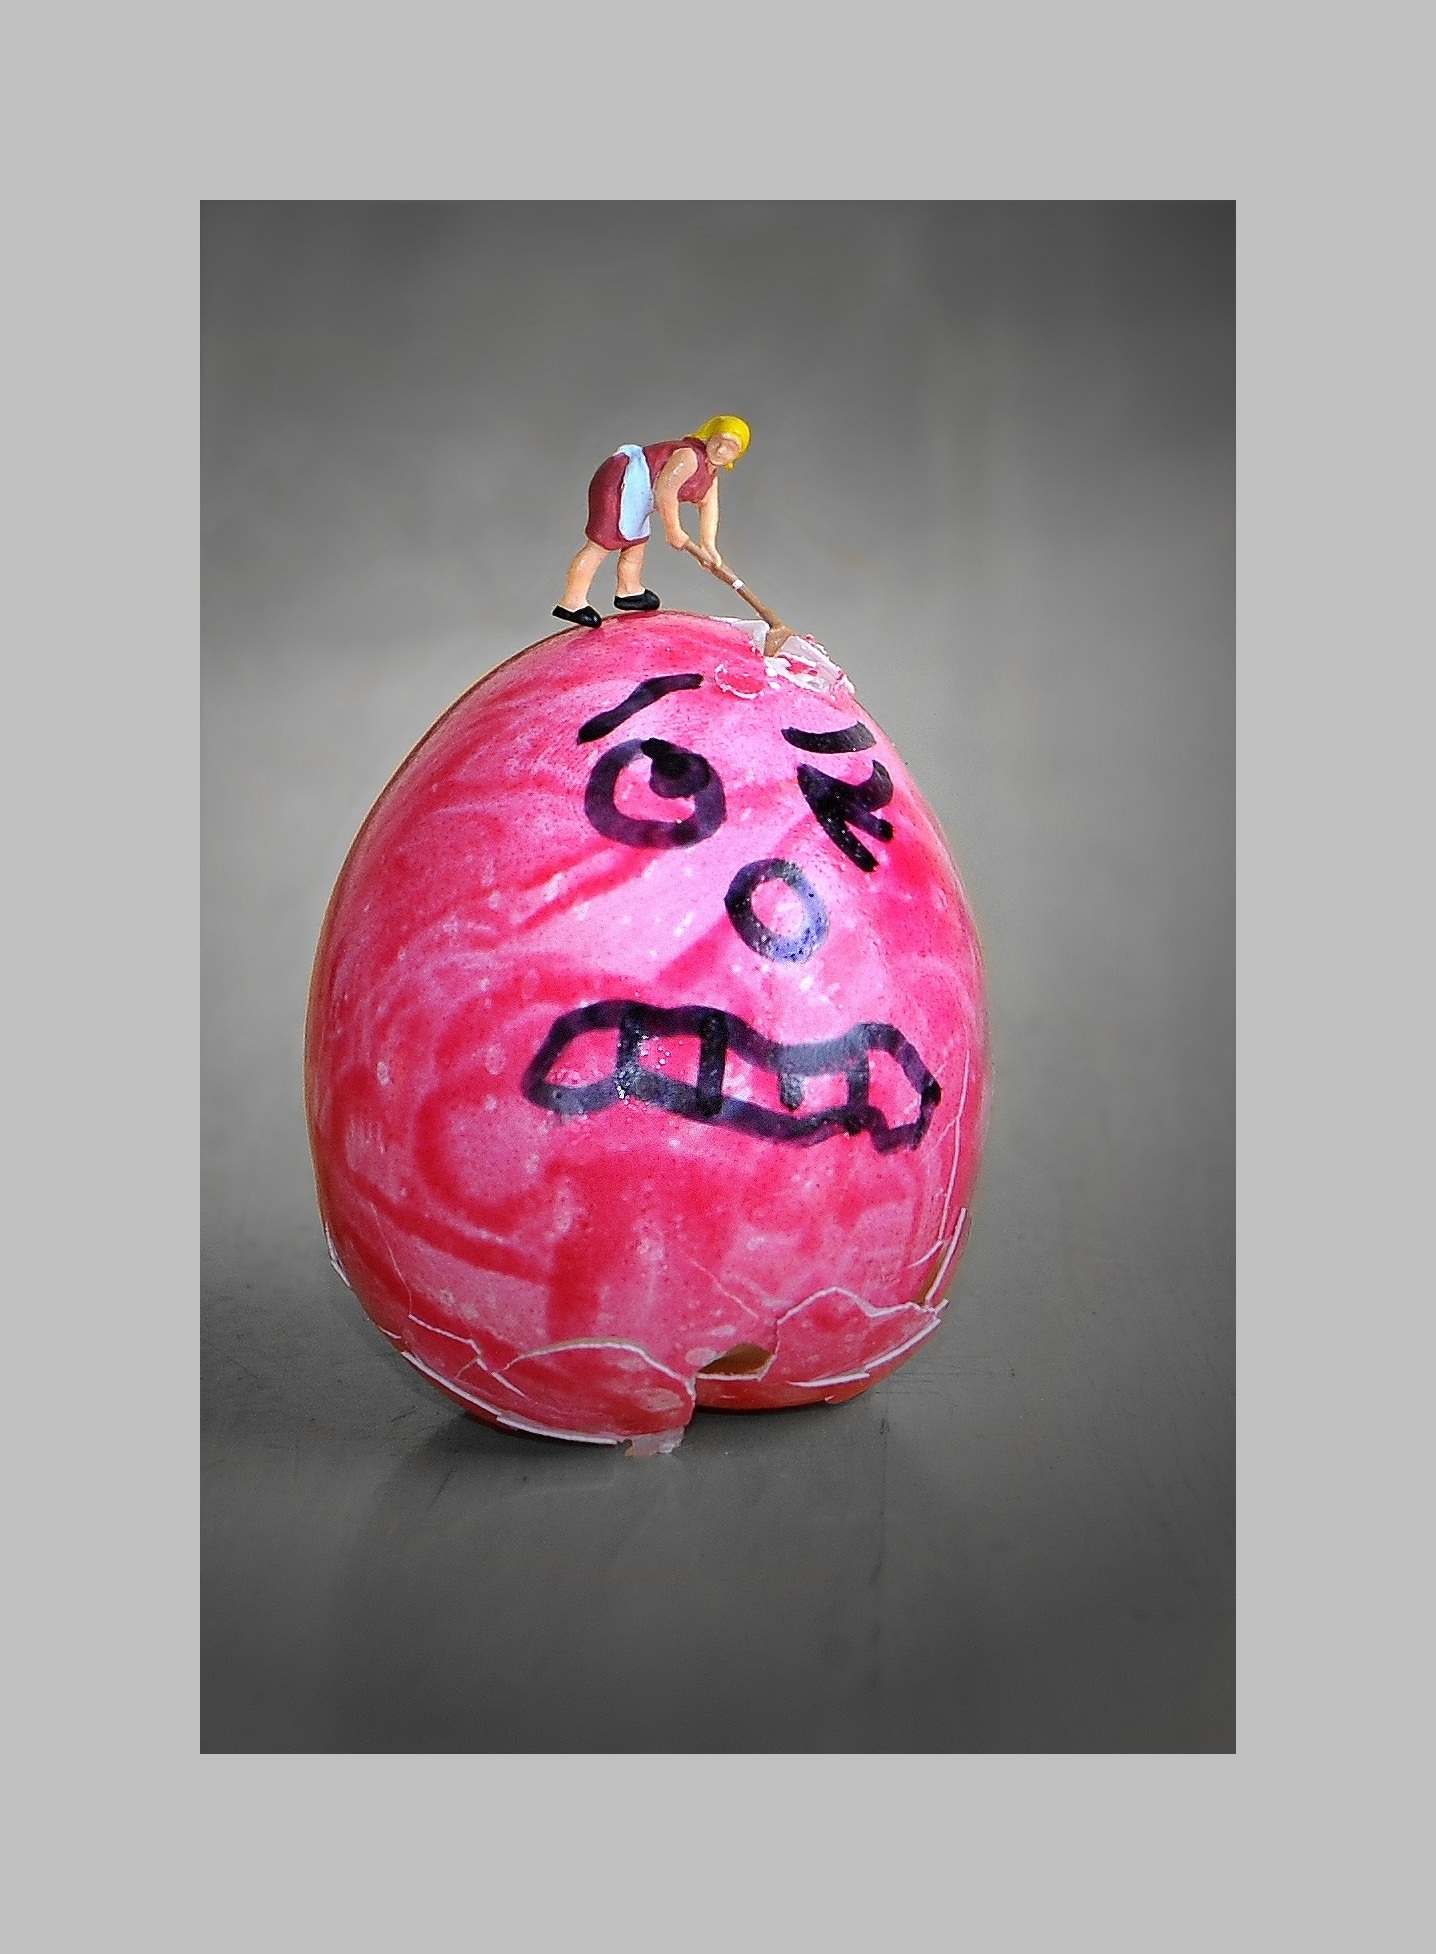
plant, fruit, food, produce, watermelon, egg, illustration, head, ball, organ, flowering plant, easter egg, little people, tiny people, land plant